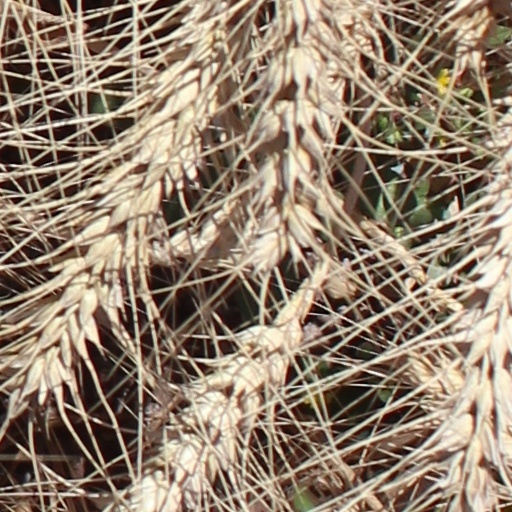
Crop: wheat